Medical Library Association

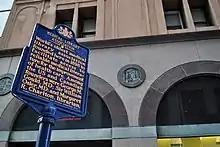
Medical Library Association Historical Marker, 1420 Chestnut St. Philadelphia PA

Founded on May 2, 1898, the Association of Medical Librarians, as it was known until 1907, was founded "to encourage the improvement and increase of public medical libraries." Its charter members included four librarians: Marcia C. Noyes, Margaret R. Charlton, Elizabeth Thies-Meyer, and Charles Perry Fisher, and four physicians: George M. Gould, John L. Rothrock, E. H. Brigham, and William Browning. MLA is the second oldest special library association in the United States.